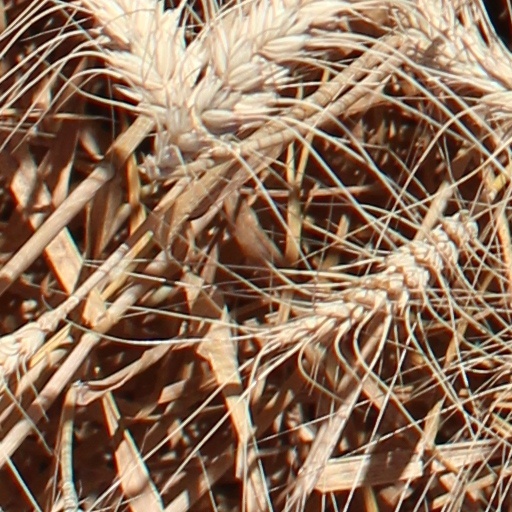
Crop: wheat